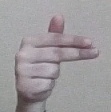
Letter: ghain